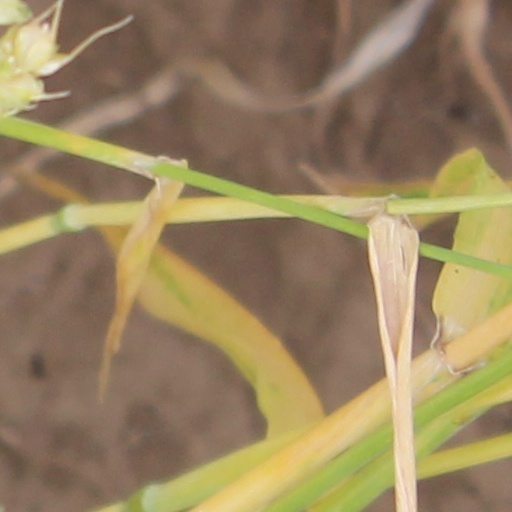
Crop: wheat